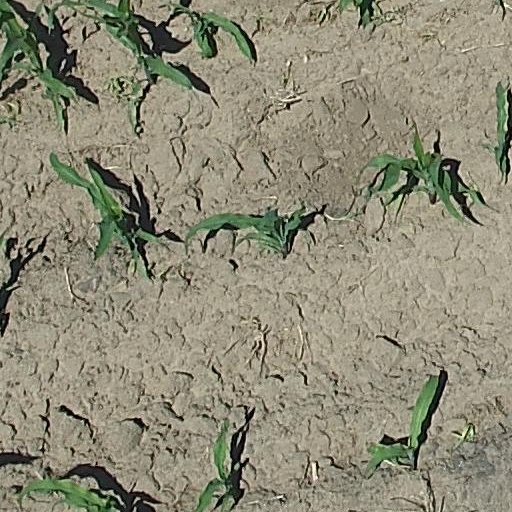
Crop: maize; corn